Michel Simon

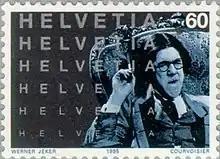
Simon in "La Vocation d'André Carel" (1925) on a 1995 Swiss stamp

Simon would say that he preferred "living with animals than humans". He lived for a long time in a bohemian house in Noisy-le-Grand, near Paris. He built a series of exterior wire tunnels that linked the various floors and allowed his pet monkeys freedom to roam around. The house was filled with bric-a-brac, including his large collection of erotic photographs and films. The collection was dispersed after his death.